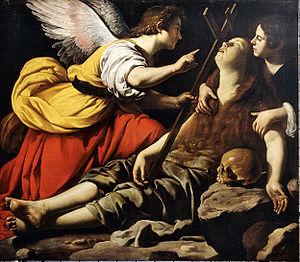
Rutilio Manetti, L'Extase de la Madeleine, vers 1625, huile sur toile, 130 cm x 160 cm, Eglise Saint-Eustache, Paris.
Rutilio Manetti est un peintre italien de l'école siennoise.
L’église Saint-Eustache est une église de Paris. Elle est située 146 rue Rambuteau dans le 1ᵉʳ arrondissement au cœur du quartier des Halles.